Mount St. Joseph University

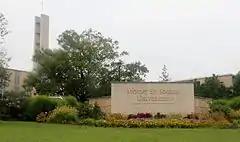
University sign

By the 1950s, the Sisters of Charity made plans to develop property at the intersection of Delhi and Neeb Roads into a new campus that opened in fall of 1962. By the 1970s, adult education brought a new population of women to campus for degree studies, and by 1986, the college was coeducational. The Sisters of Charity continued to operate the college until 1972 when the Mount was incorporated under a board of trustees. The institution remains a sponsored ministry of the Sisters of Charity.